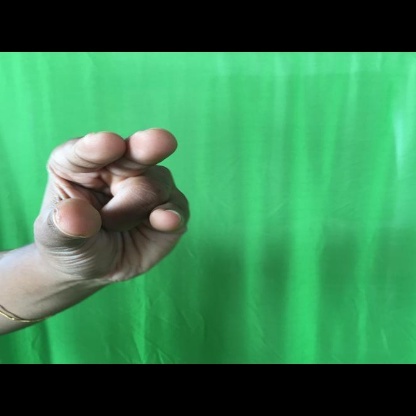
Mudra: Kangulam